Question: Please indicate a possible affordance area of hit_baseball_bat that can be used for hitting
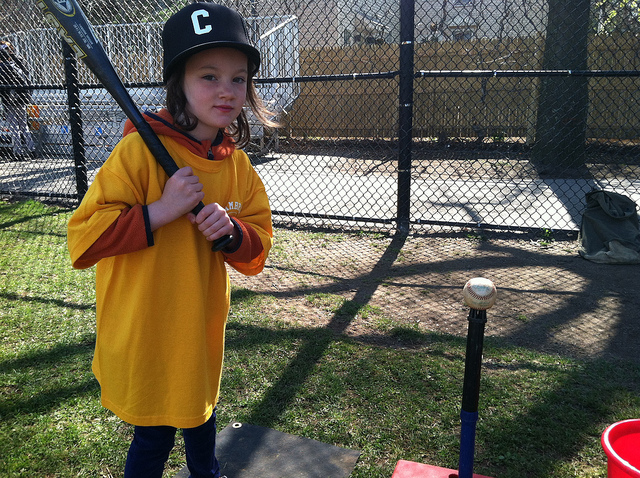
Answer: [41.5, 0, 114.5, 74]